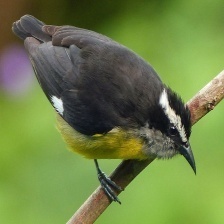
Species: BANANAQUIT
Scientific name: COEREBA FLAVEOLA